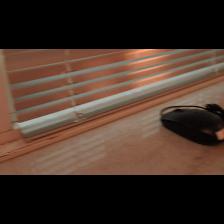
Label: NonHuman